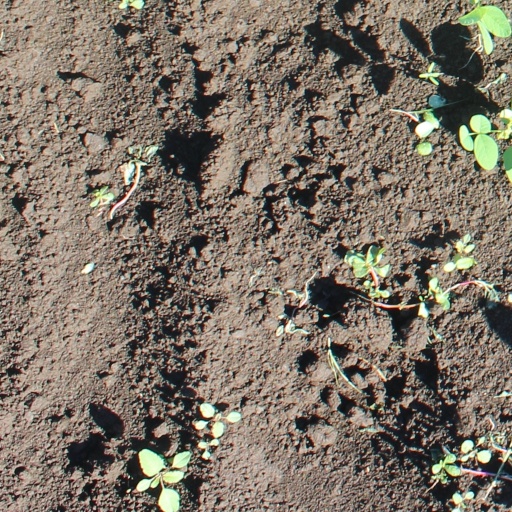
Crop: soybean